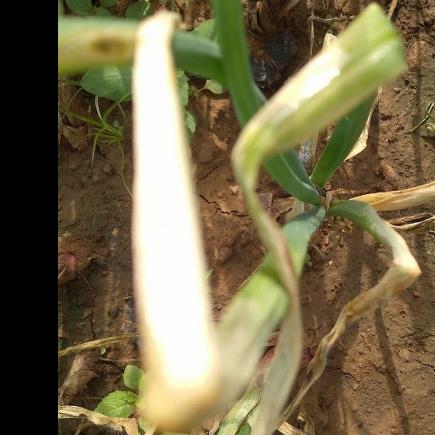
Crop: Onion
Condition: fusarium-d